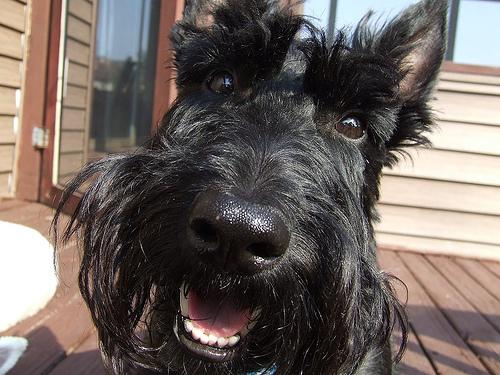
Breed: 206-n000037-Scotch_terrier